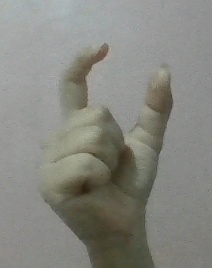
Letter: nun